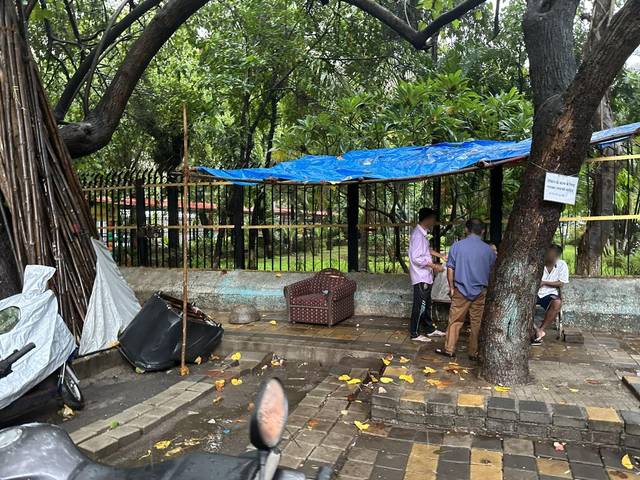
Region: India
Coordinates: 19.162, 72.837